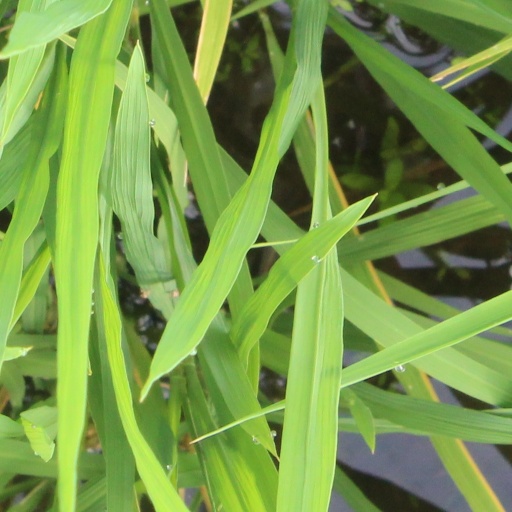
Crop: rice